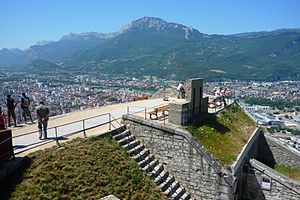
Rhône-Alpes / Økonomi
Rhône-Alpes var en fransk region indtil 1. januar 2016, hvor den blev slået sammen med Auvergne for at danne den nye region Auvergne-Rhône-Alpes. Den ligger i det sydøstlige Frankrig. Regionen har sit navn efter floden Rhône og bjergkæden Alperne. Hovedstaden Lyon med omliggende forstæder er det næststørste storbyområde i Frankrig efter Paris.